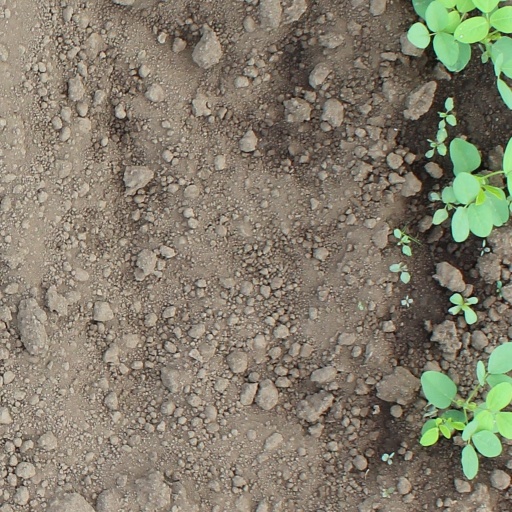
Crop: soybean